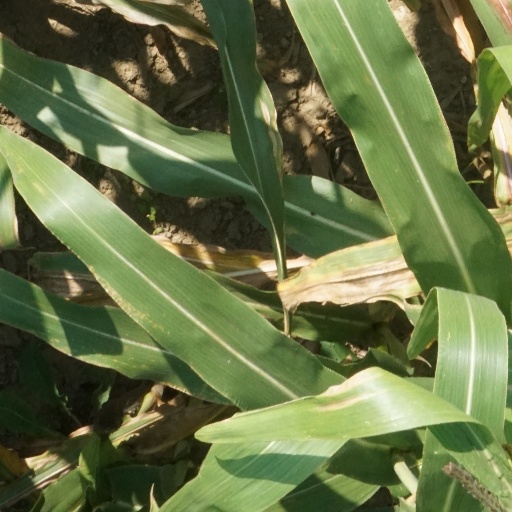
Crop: maize; corn